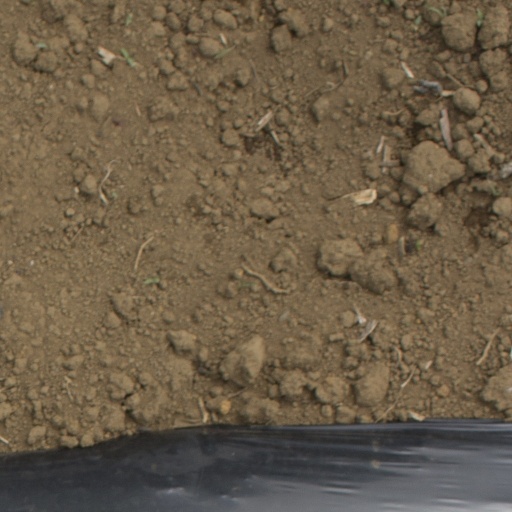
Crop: Jerusalem artichoke